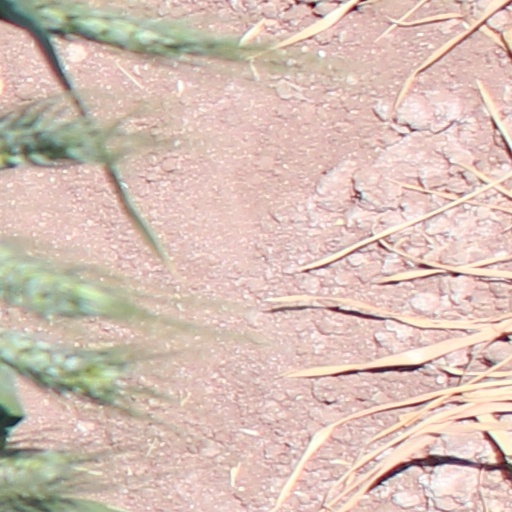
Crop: wheat